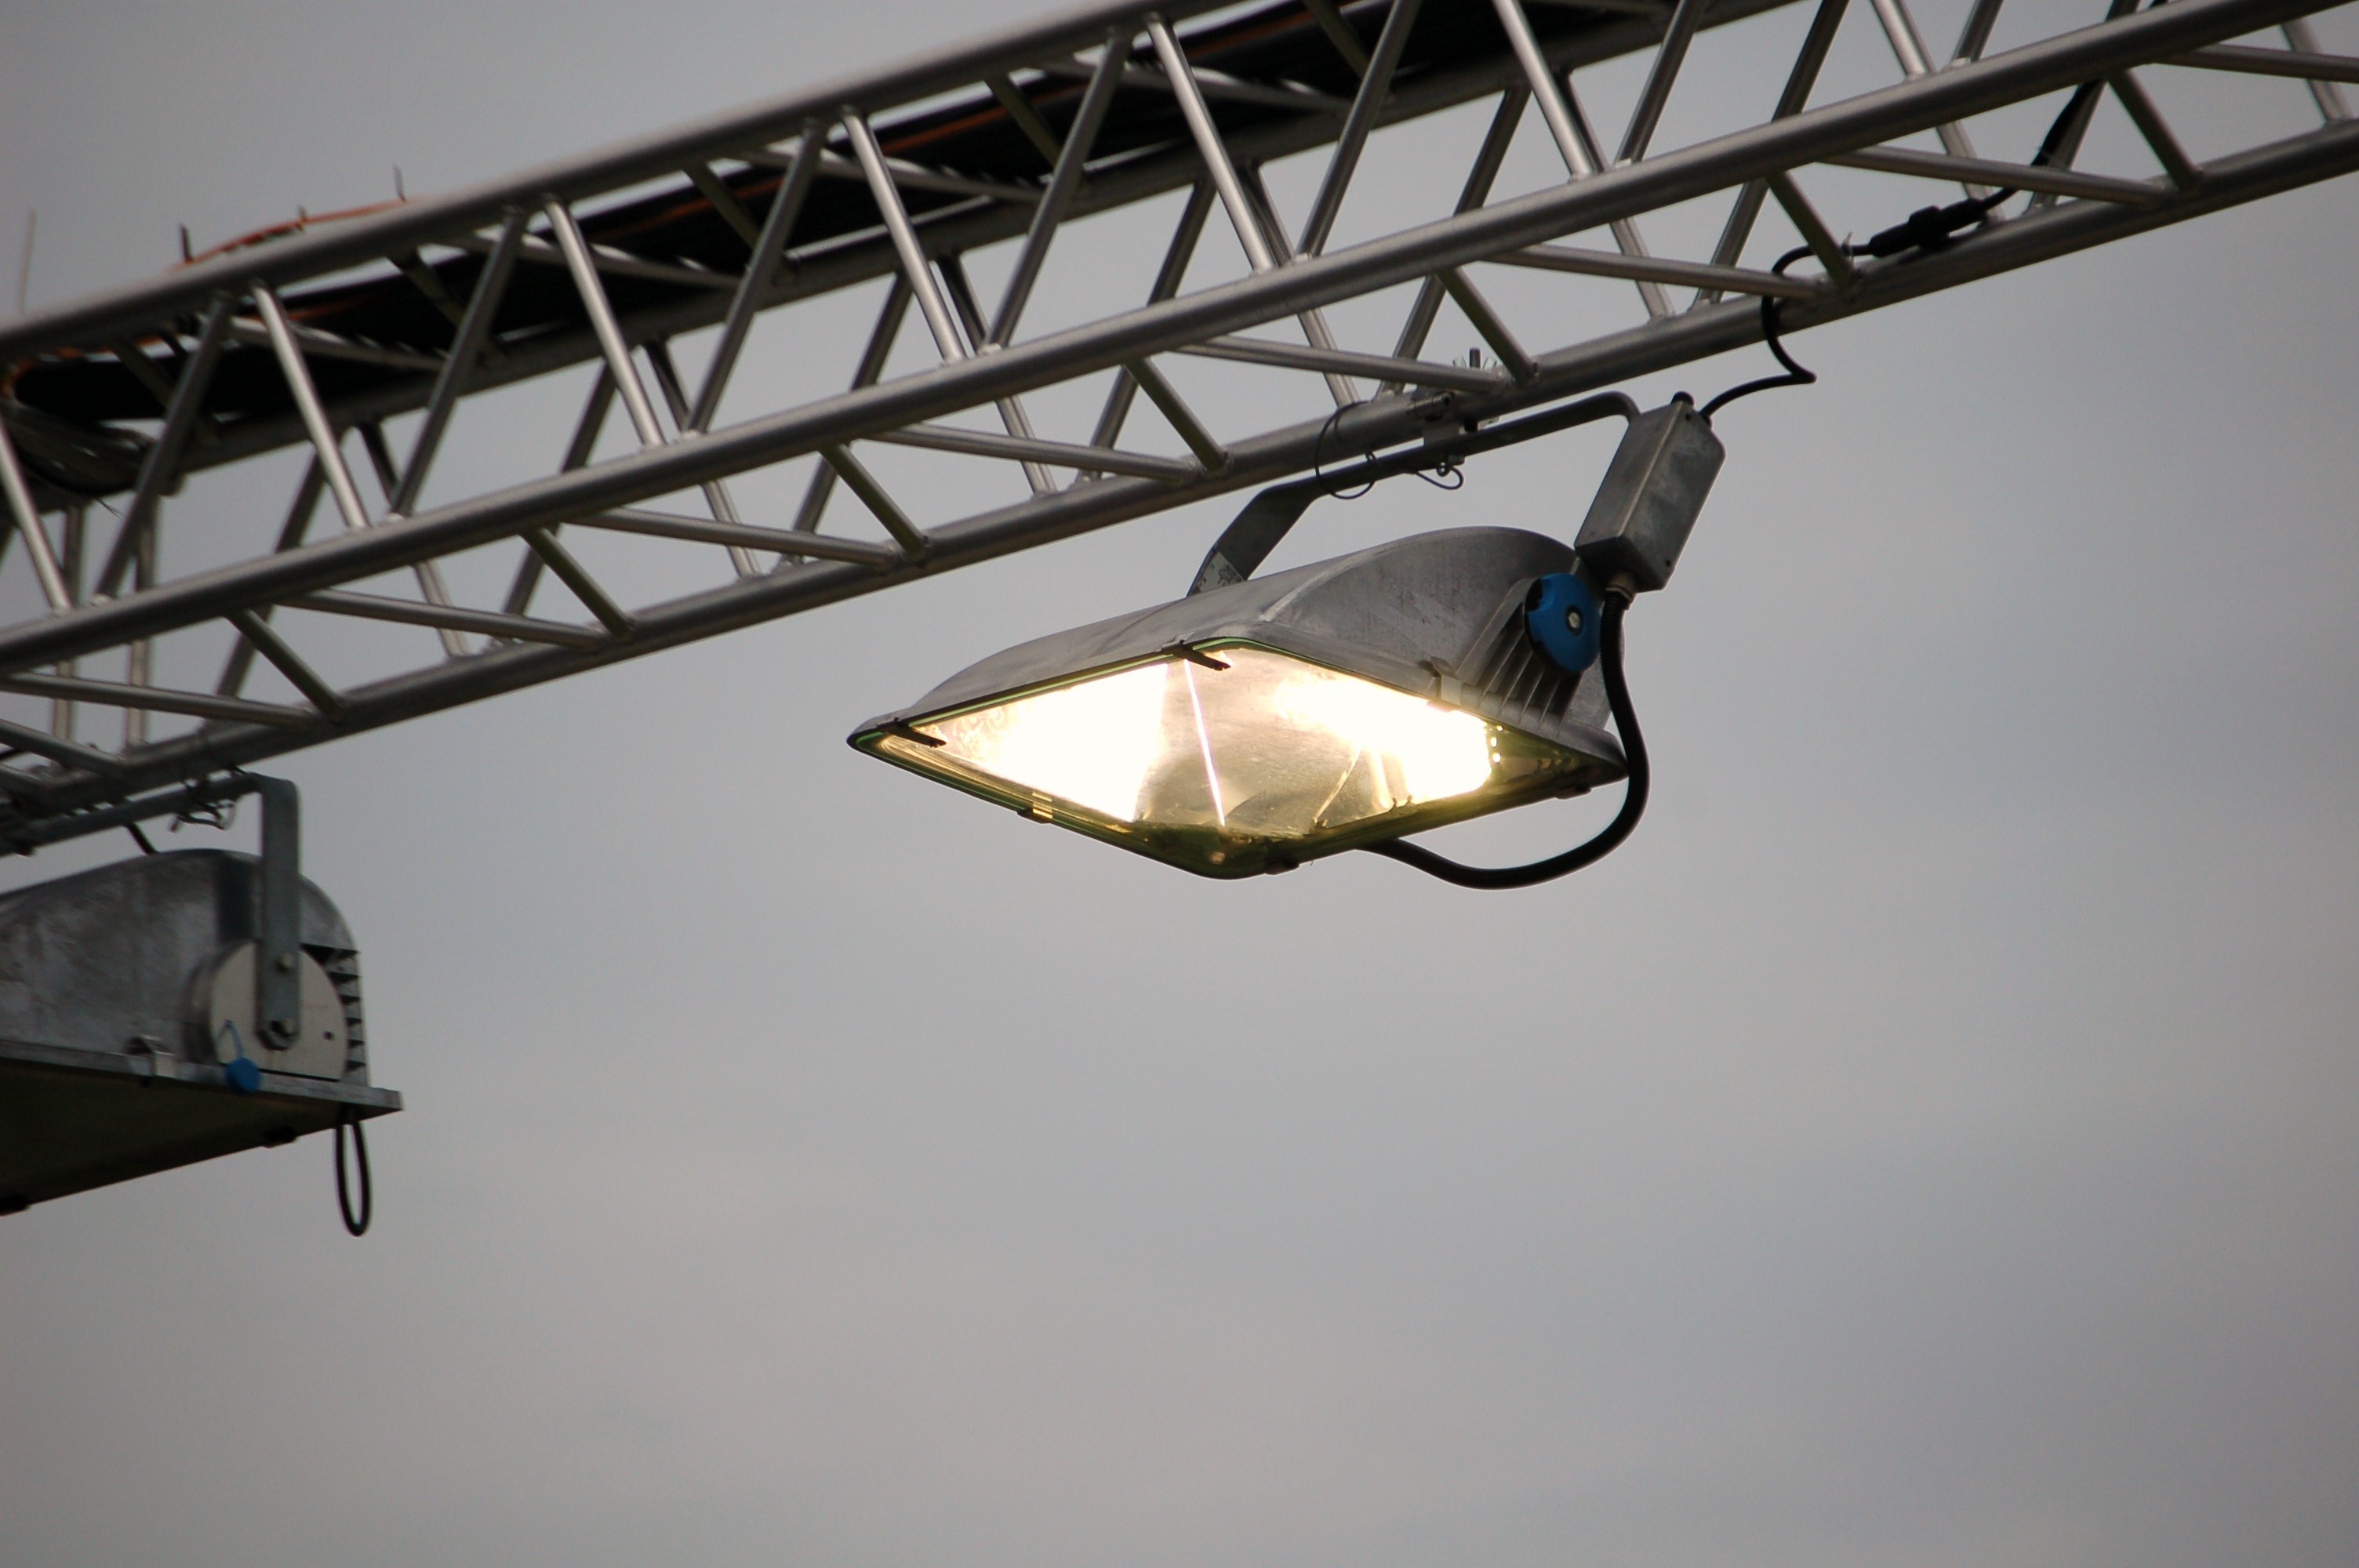
light, ceiling, street light, lighting, light fixture, daylighting